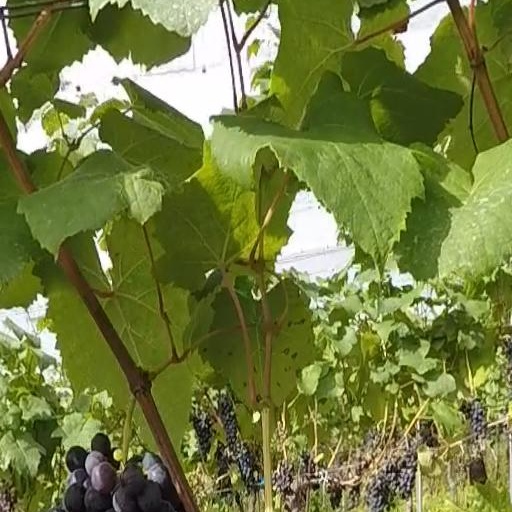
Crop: grape